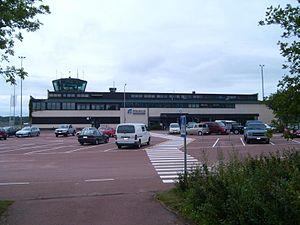
L'aéroport de Mariehamn est un aéroport régional de Finlande situé dans le territoire autonome d'Åland dans le sud-ouest du pays. Inauguré en 1937 sur la commune de Jomala, à 3 km du centre de Mariehamn, il accueille dès 1940 des vols réguliers et devient alors une étape sur la route entre Stockholm et Helsinki. L'aéroport connaît ensuite d'importants travaux au cours des années 1960.
Jomala est une municipalité du territoire d'Åland, territoire finlandais autonome situé en mer Baltique ayant le suédois comme seule langue officielle. 94 % de la population de Jomala a pour langue maternelle le suédois.